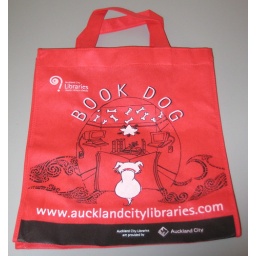
Brightly coloured book bag purchased at the Auckland City Libraries central branch in 2007.